Harry Carey (actor)

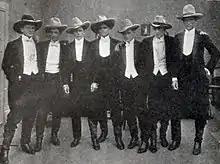
Carey and cowboys (1916)

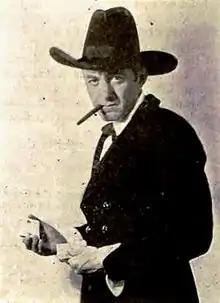
In Bret Harte's "The Outcasts of Poker Flat (1919 film)" directed by John Ford

Carey first appeared in a film in 1908. He was contracted to make four films—not only acting, but also doing his own stunt work. He is best remembered as one of the first stars of the Western film genre.